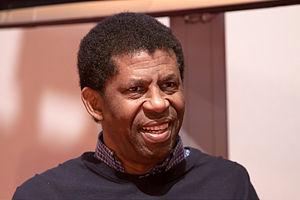
Dany Laferrière lors du Salon du livre de Paris durant un débat sur Haïti organisé par le magazine L'Express.
La littérature haïtienne et la vie politique ont toujours été fortement imbriquées, à tous les stades de l'histoire d'Haïti. Les intellectuels haïtiens se sont tournés, successivement ou simultanément vers la France, l'Angleterre, l'Amérique, et puisent aux sources des traditions africaines. Dans le même temps, l'histoire d'Haïti a toujours été un matériau riche d'inspiration pour la création littéraire, avec ses héros, ses soulèvements, ses cruautés et ses rites.